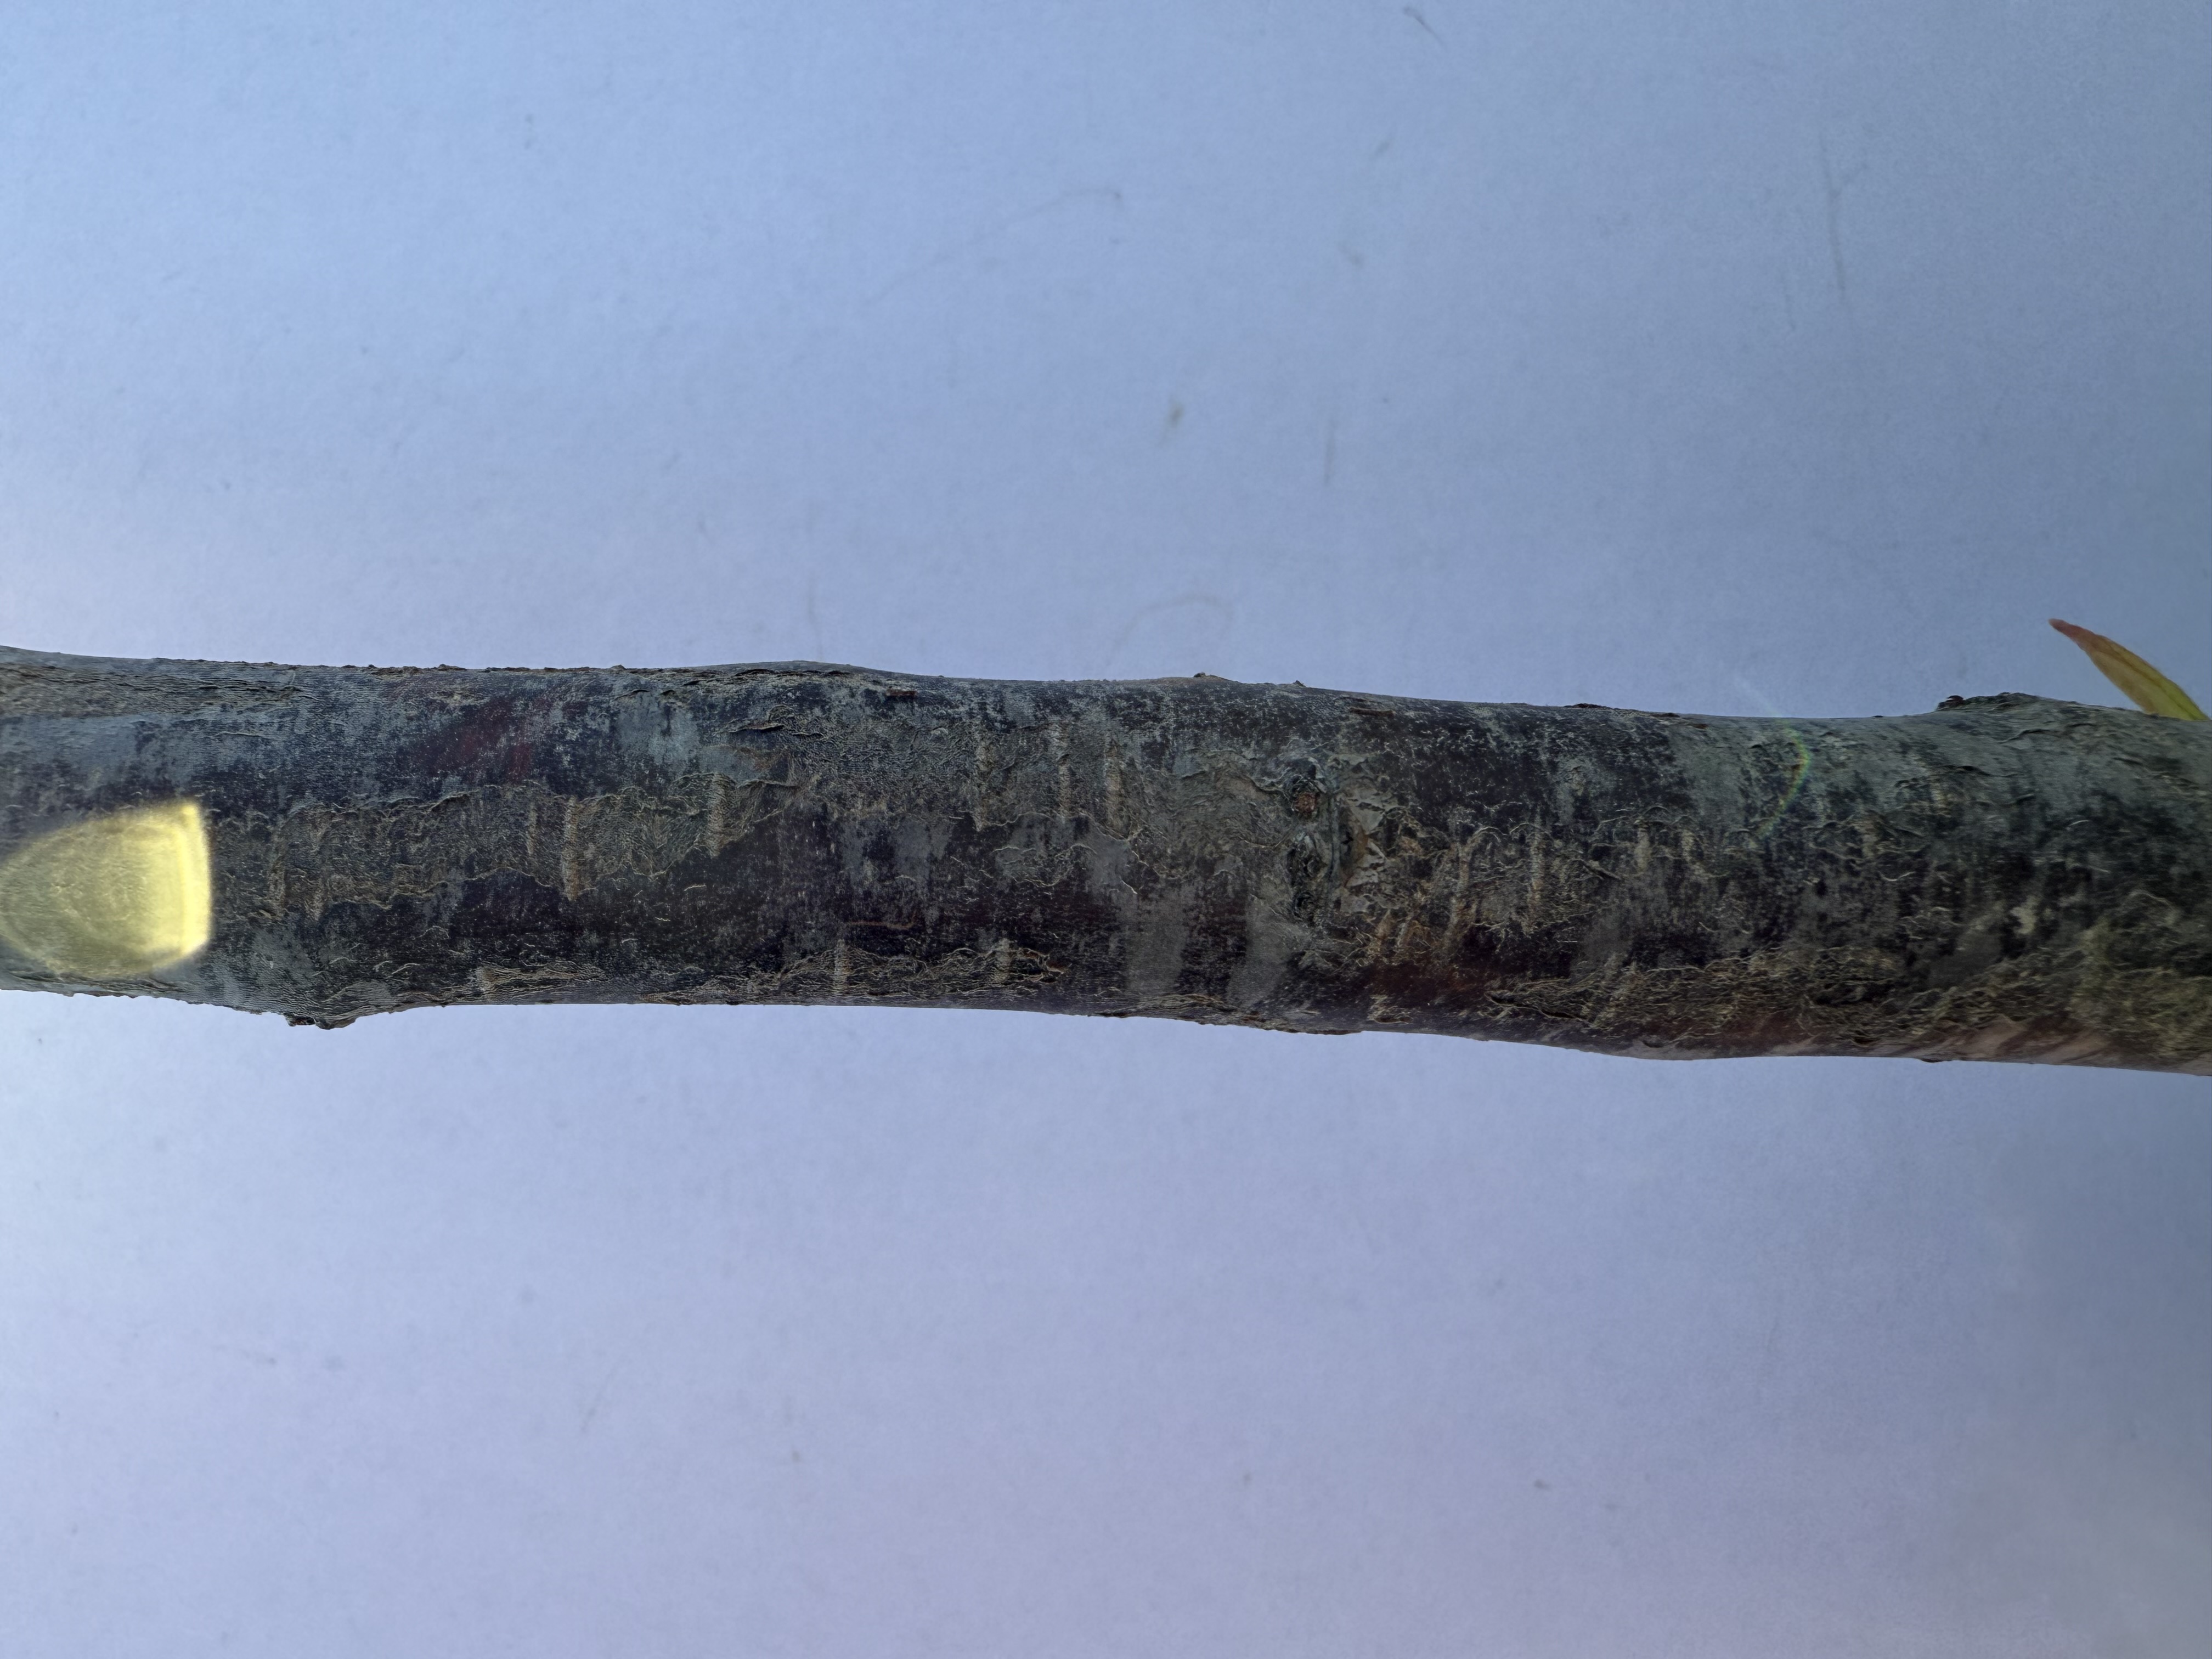
Variety: Black Splendor Plum